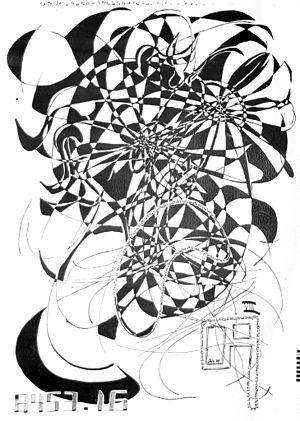
La stéganographie est l'art de la dissimulation : son objet est de faire passer inaperçu un message dans un autre message. Elle se distingue de la cryptographie, « art du secret », qui cherche à rendre un message inintelligible à autre que qui-de-droit. Pour prendre une métaphore, la stéganographie consisterait à enterrer son argent dans son jardin là où la cryptographie consisterait à l'enfermer dans un coffre-fort — cela dit, rien n'empêche de combiner les deux techniques, de même que l'on peut enterrer un coffre dans son jardin.